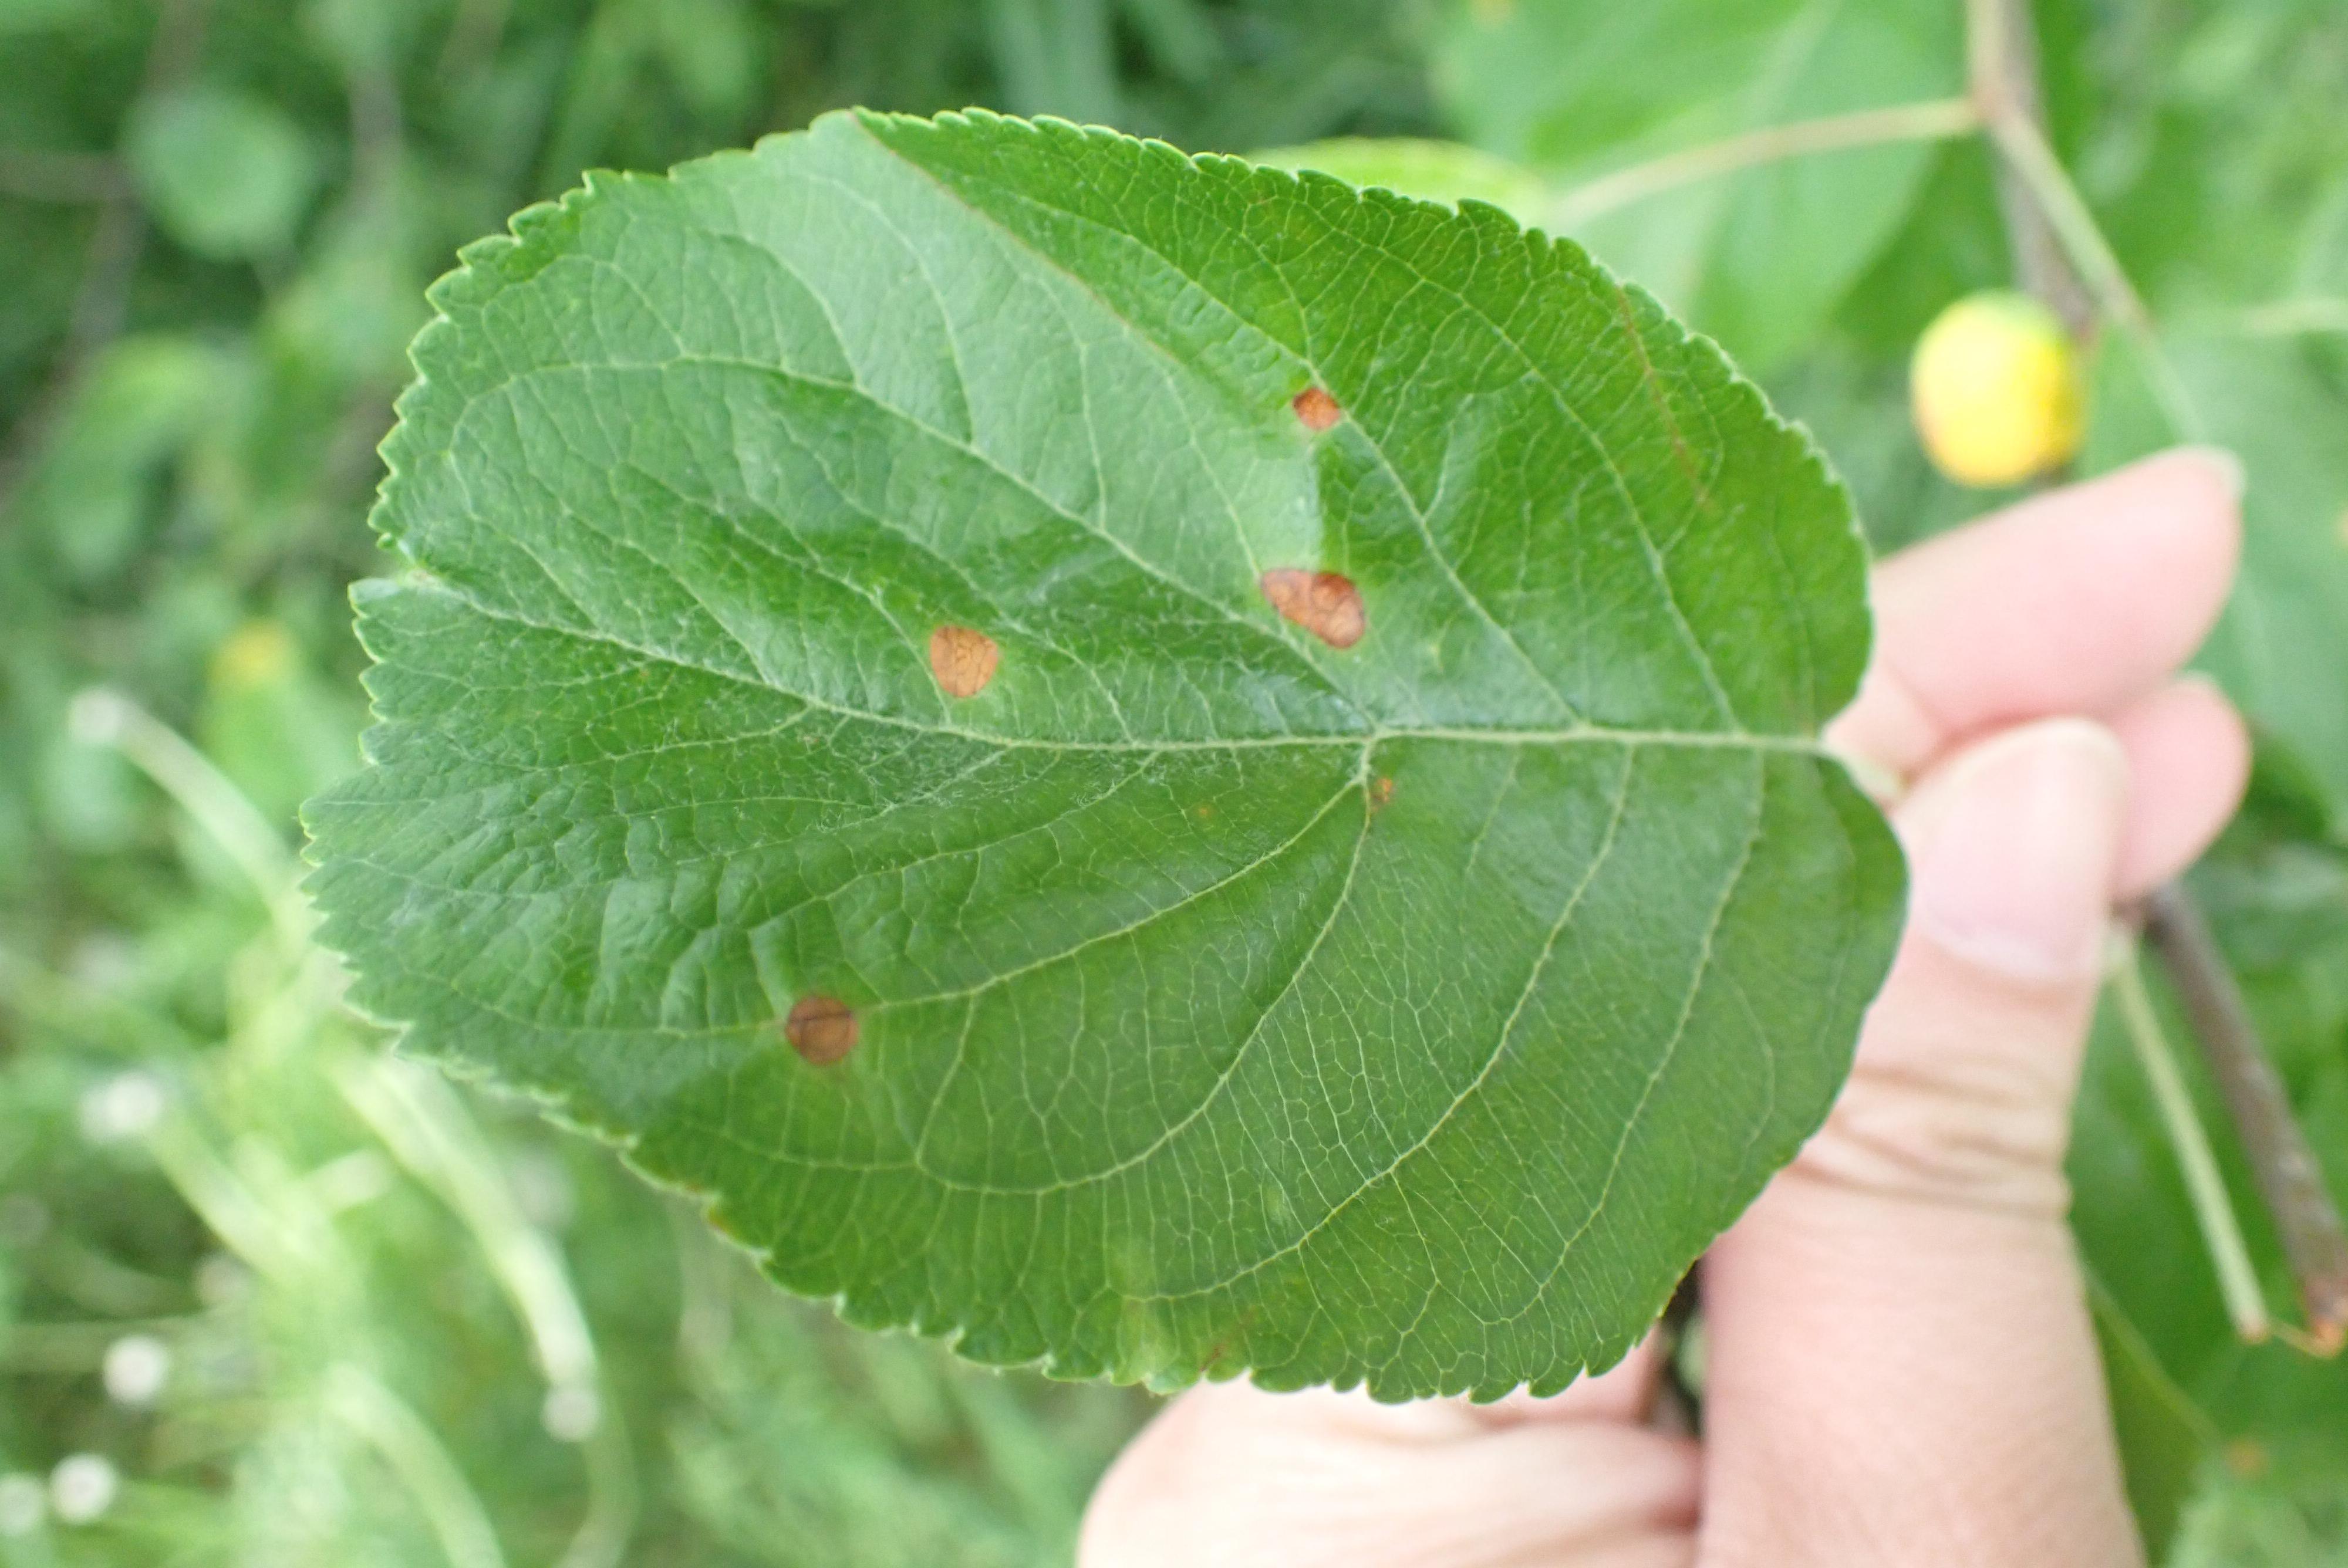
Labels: frog_eye_leaf_spot